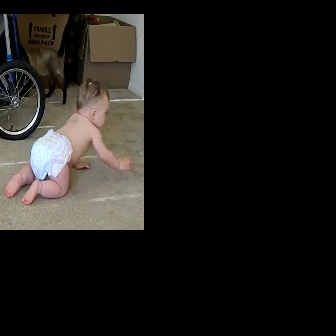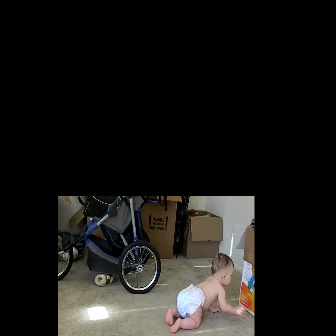
  Please identify the target specified by the bounding box [4,78,131,205] in the first image and locate it in the second image. Return the coordinates in [x_min,y_min,x_max,y_max] format.
Answer: [165,252,245,332]